Melissa Network

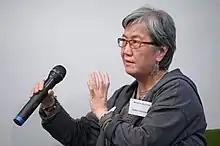
Co-founder Deborah Carlos-Valencia, 2015

The Melissa Network is a Greek not for profit organisation that supports needs of migrant women, especially migrants domestic workers in Athens. It was founded in 2014 by Deborah Carlos-Valencia and Nadina Christopoulo. The organization has since grown to include women from 45 countries. The organization is a based in Victoria Square in central Athens, amidst a community where far-right anti-migrant sentiment is high. Services provided include art classes, language classes and other life skills.